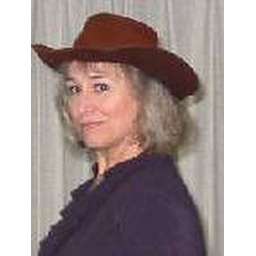
113 pixels me in brown cowboy hat